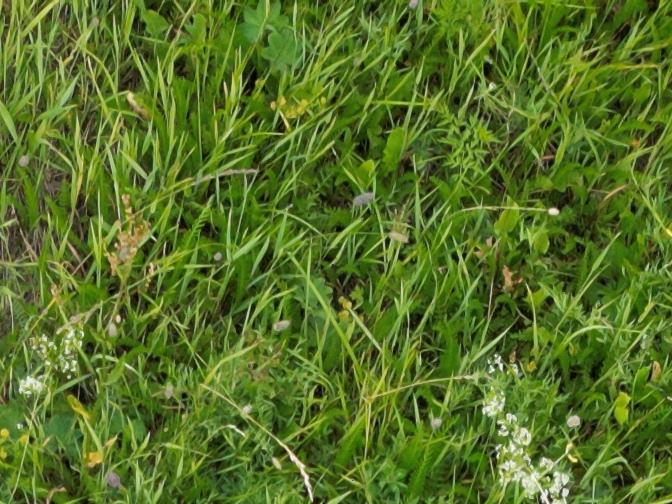
Flowers visible: yarrow flowers, yarrow flowers